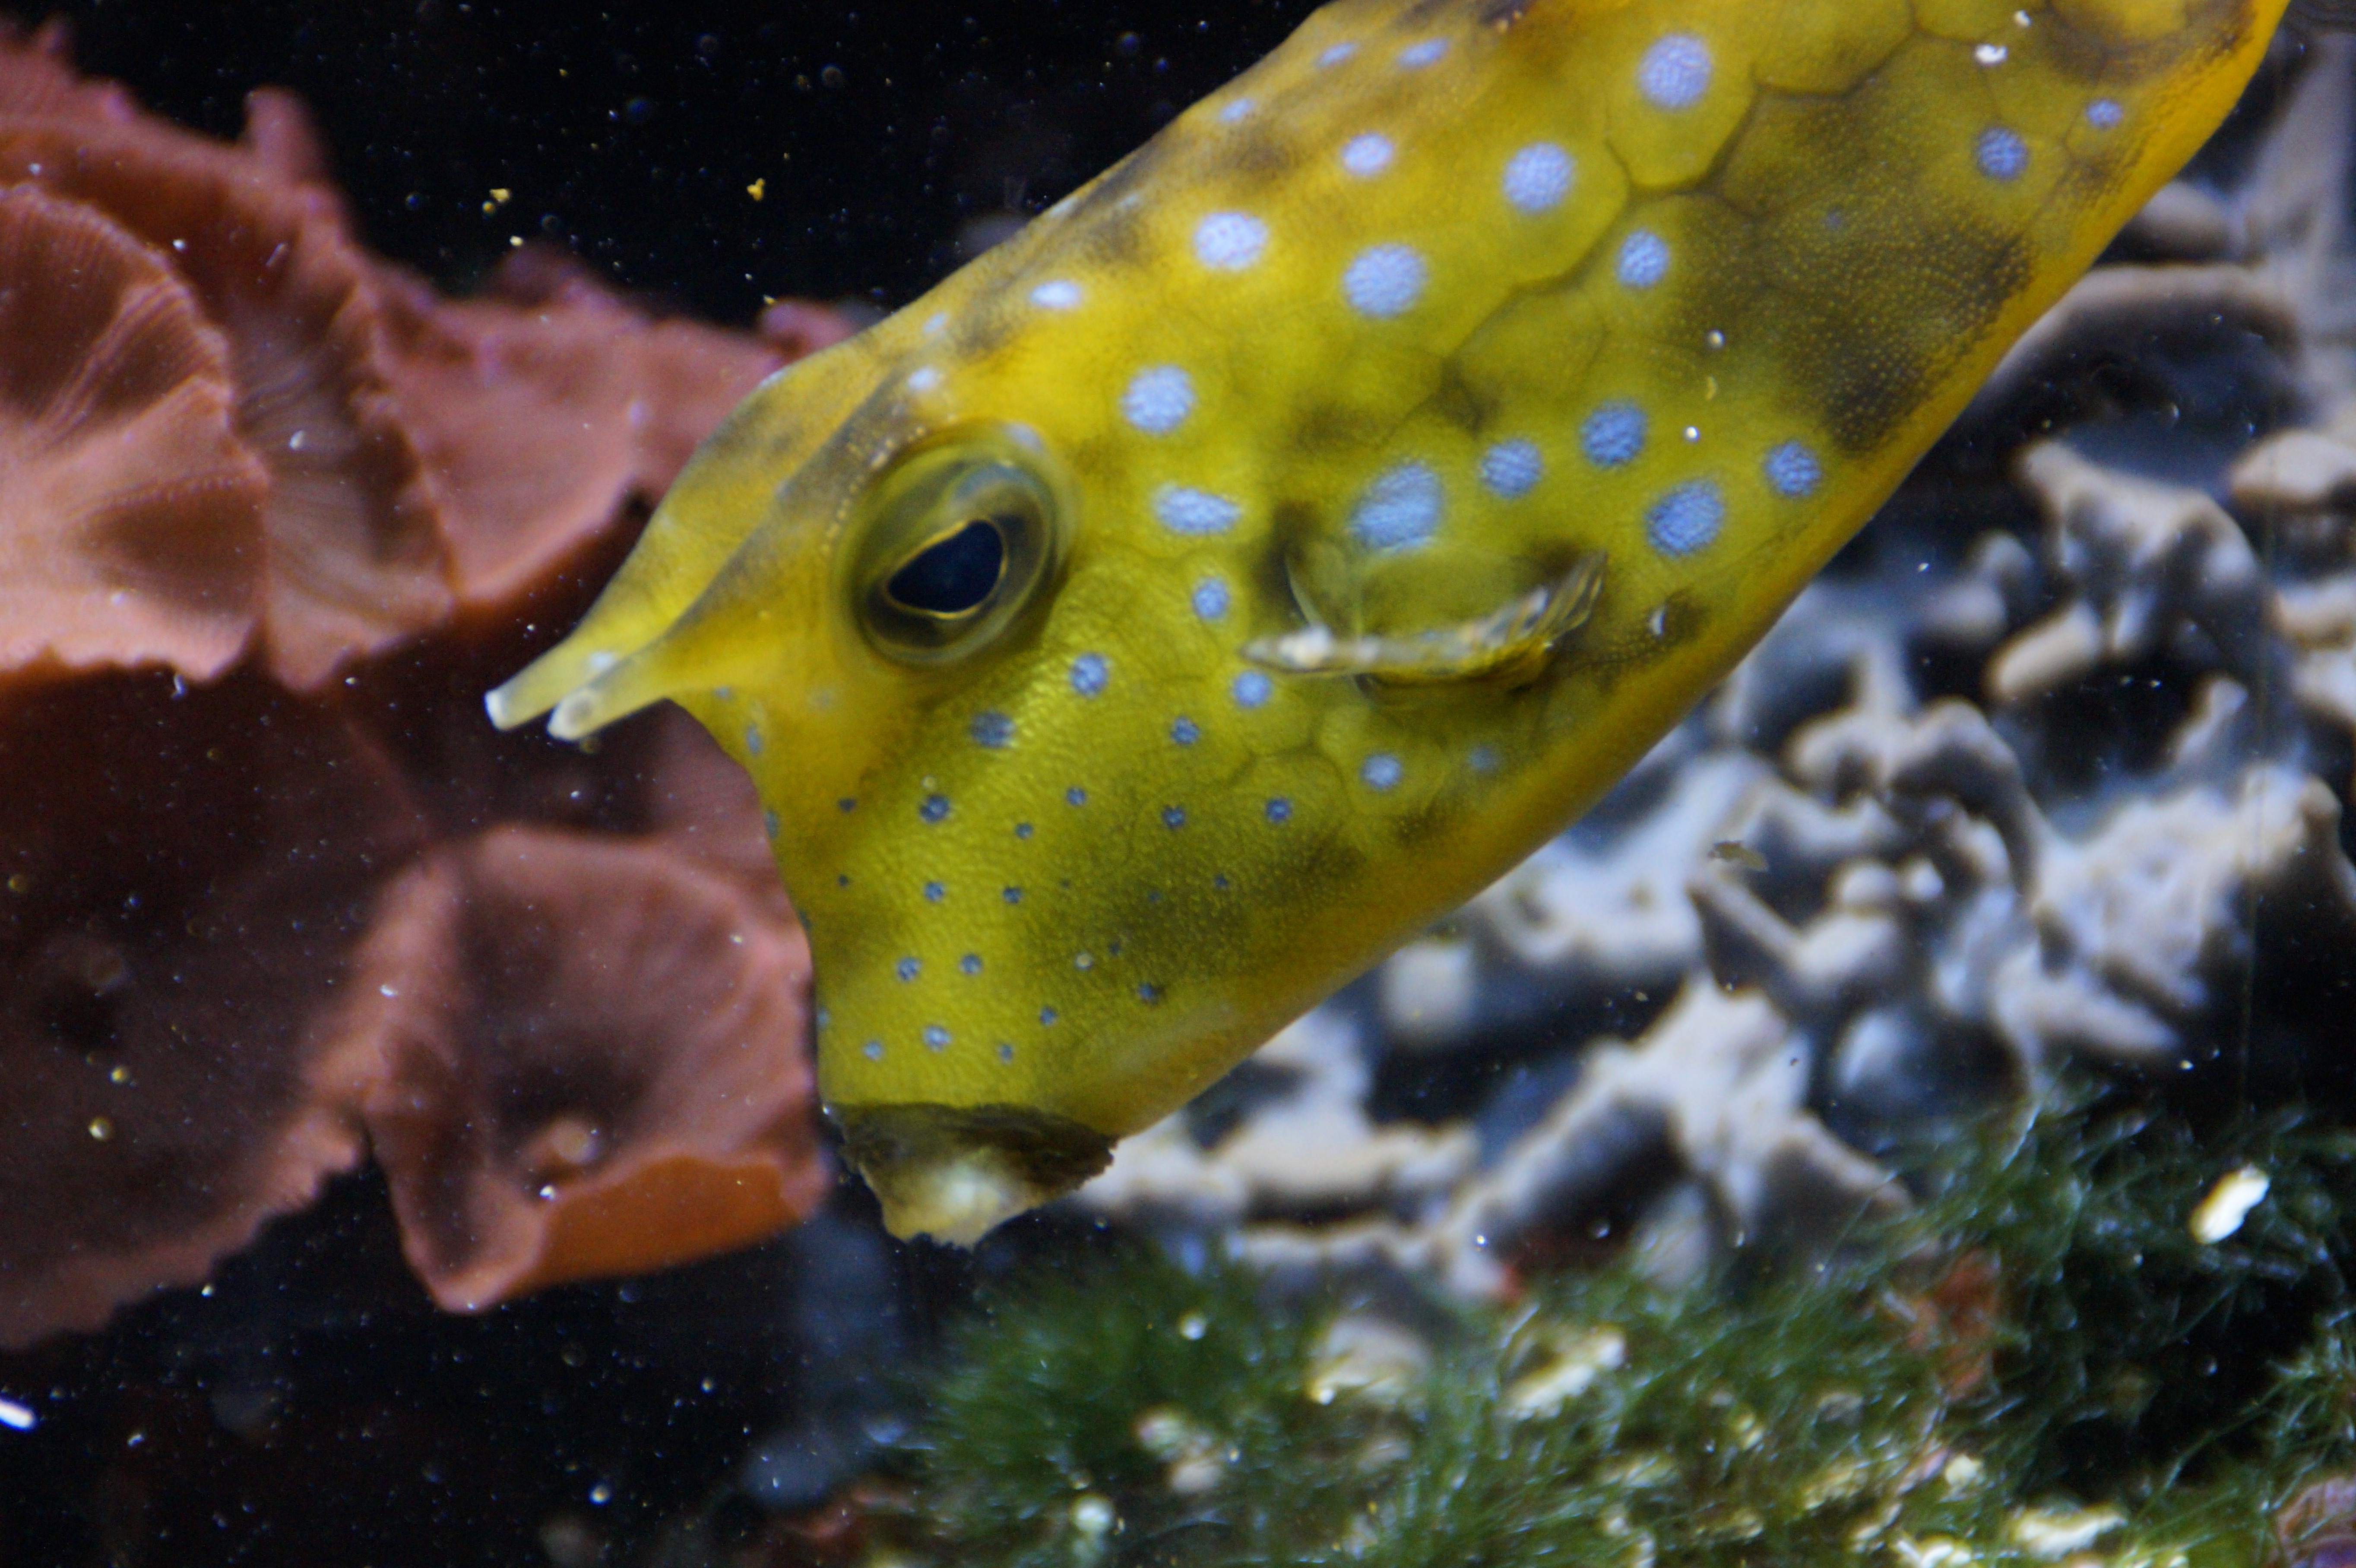
sea, water, animal, wildlife, underwater, swim, biology, yellow, fish, close, fauna, sea animal, coral reef, reef, aquarium, trout, macro photography, marine biology, pomacentridae, boxfish